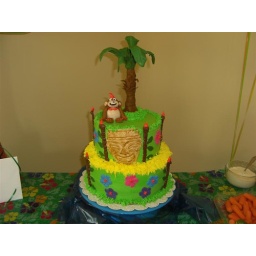
Birthday cake for a Luau theme party...the birthday girl also wanted a monkey in the mix.